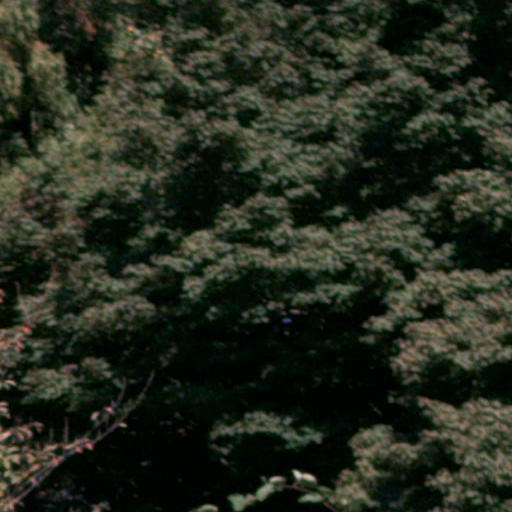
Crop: cassava